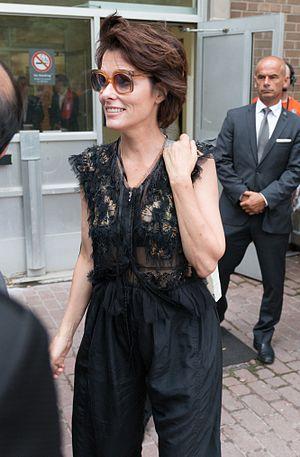
Parker Posey est une actrice américaine née le 8 novembre 1968 à Baltimore.